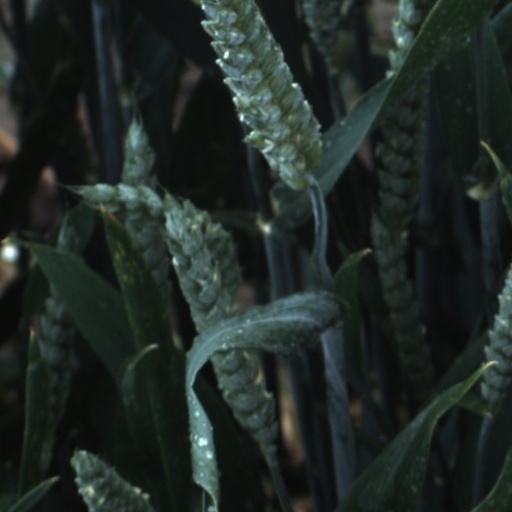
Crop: wheat